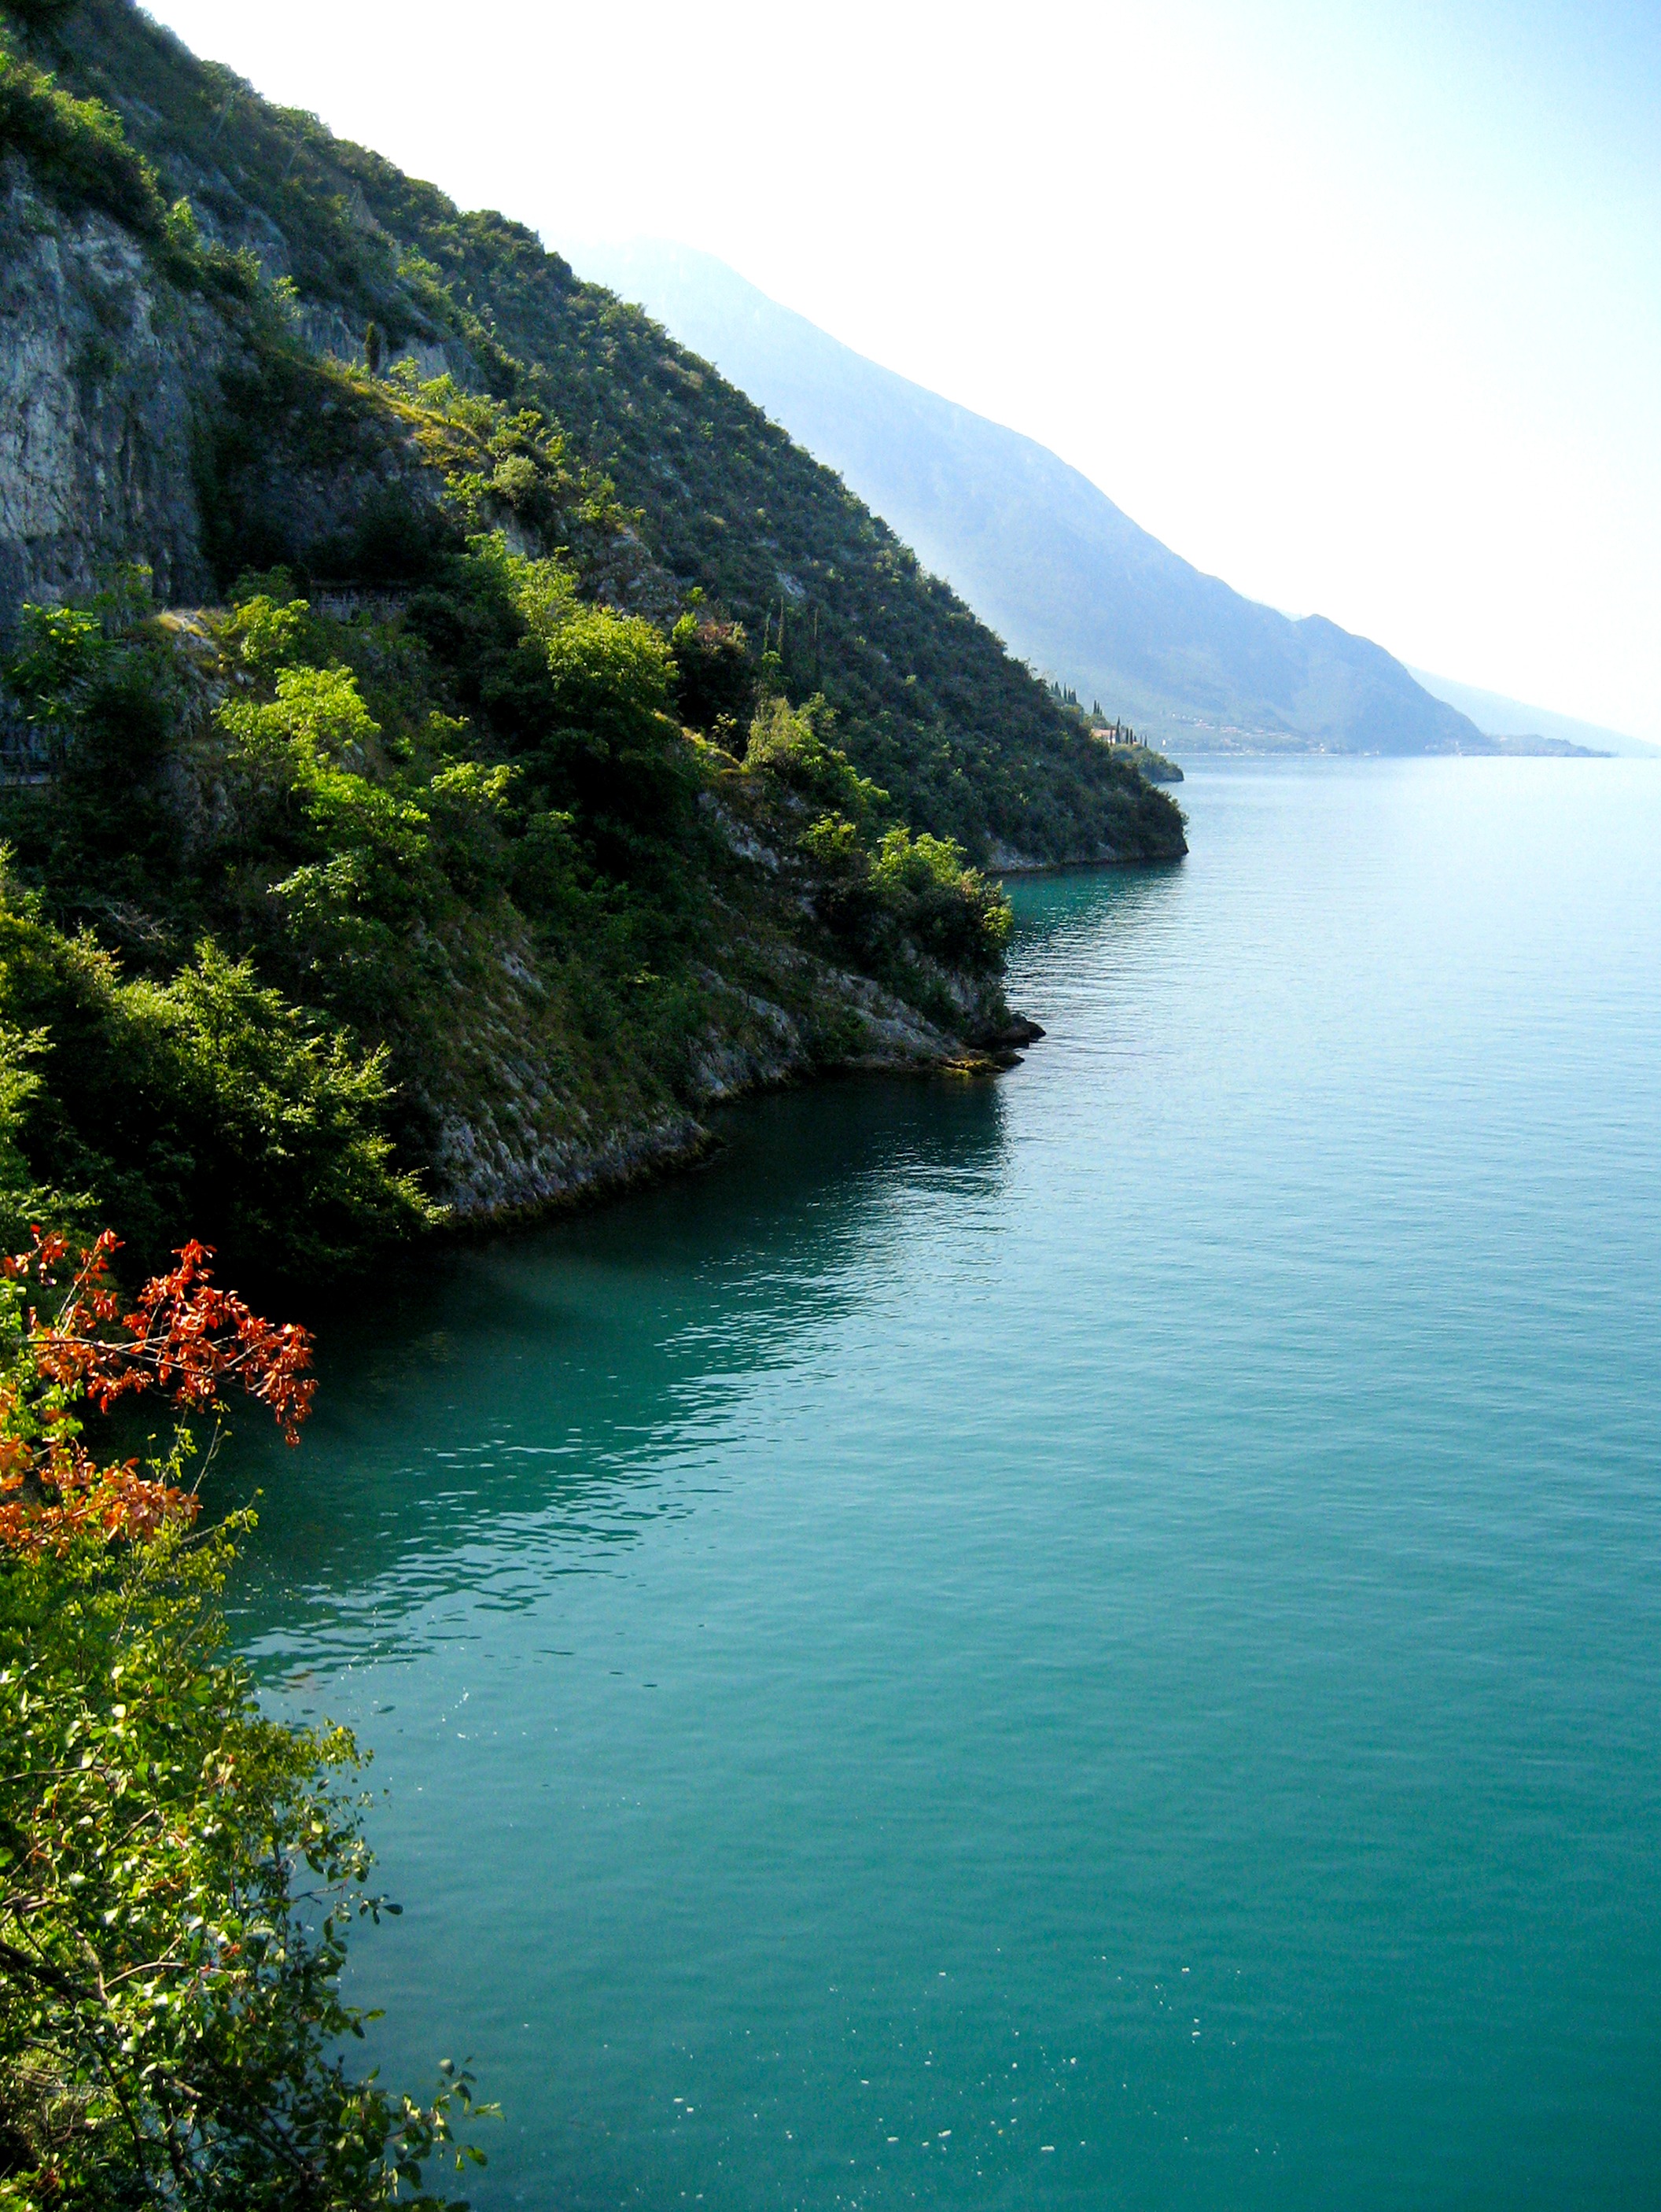
sea, coast, water, rock, mountain, lake, cliff, bay, italy, fjord, reservoir, terrain, body of water, garda, bank, bluff, loch, landform, geographical feature